Pottery in the Indian subcontinent

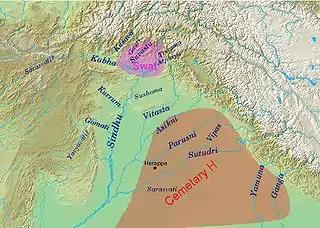
Geography of the Rigveda, with river names; the extent of the Swat and Cemetery H cultures are indicated.

Cemetery H culture was a Bronze Age cultural regional form in the Punjab region and north-western India, from about 1900 BCE until about 1300 BCE, of the late phase of the Harappan (Indus Valley) civilisation (alongside the Jhukar culture of Sindh and Rangpur culture of Gujarat), and it has also been connected with the early stages of the Indo-Aryan migrations. It was named after a cemetery found in "area H" at Harappa. According to Kenoyer, the Cemetery H culture "may only reflect a change in the focus of settlement organization from that which was the pattern of the earlier Harappan phase and not cultural discontinuity, urban decay, invading aliens, or site abandonment, all of which have been suggested in the past."